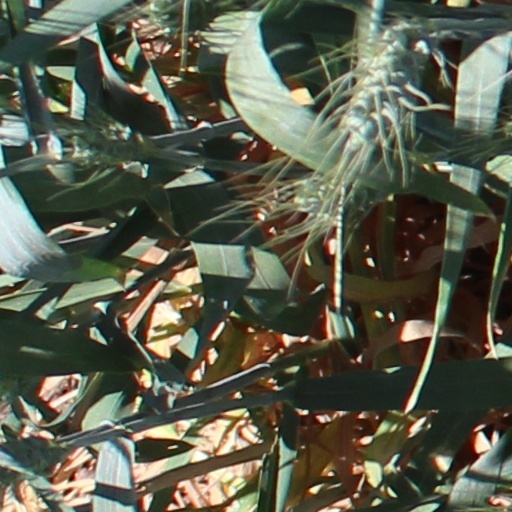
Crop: wheat